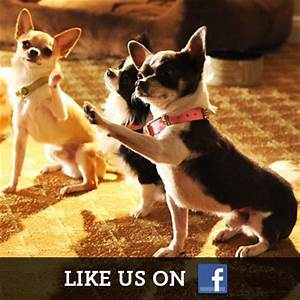
Label: cane